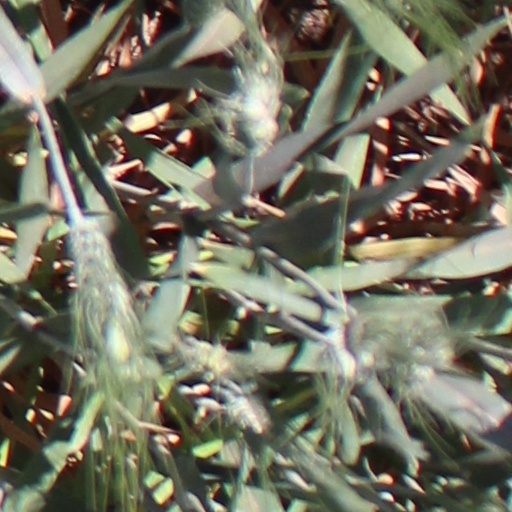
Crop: wheat